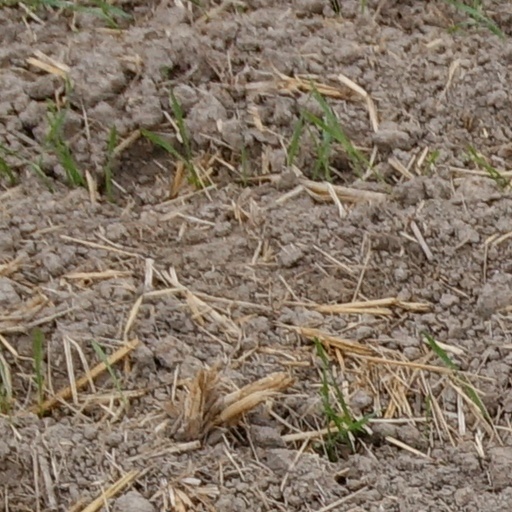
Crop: wheat